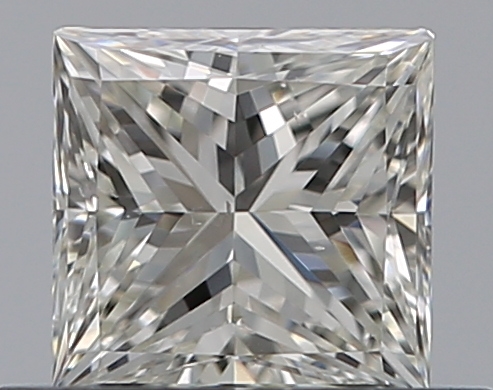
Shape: princess
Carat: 0.5
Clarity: VS2
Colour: I
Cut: VG
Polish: VG
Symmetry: VG
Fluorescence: N
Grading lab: GIA
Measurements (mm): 4.44 x 4.31 x 3.18